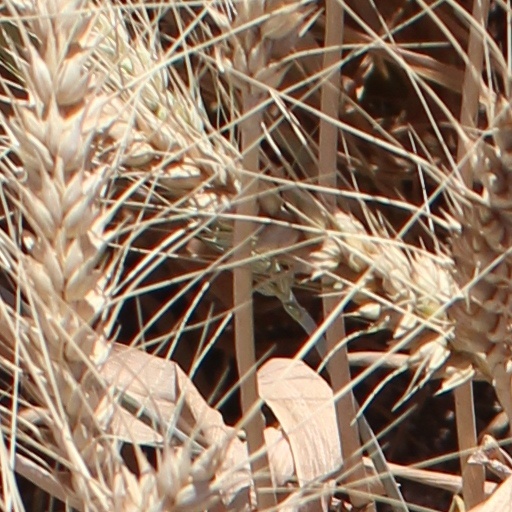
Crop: wheat